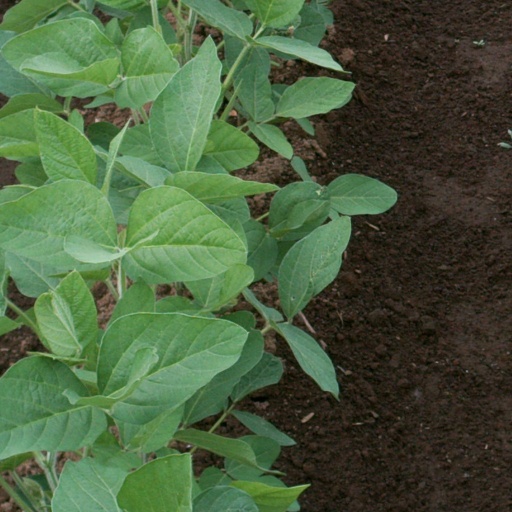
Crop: soybean